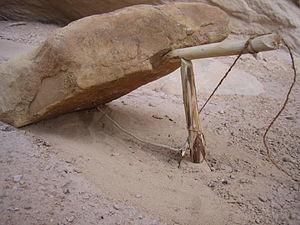
Le piégeage est une forme de chasse dite passive. Il se pratique à l'aide de dispositifs destinés à capturer ou tuer les animaux en l'absence du chasseur. Il vise la capture de l'animal pour la consommation, la domestication ou pour l'élimination d'espèces nuisibles. Chaque fois, le dispositif est adapté à la taille et au comportement de l'animal à piéger, donnant la grande variété décrite ci-après.
Bip Bip et Coyote est une série de cartoons américains, produits par le studio Warner Bros.